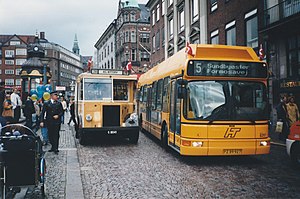
HT Museum / Jubilæer og begivenheder
Triangelbussen KS 41 overhales af en ny gasbus ved HT's 25 års jubilæum på Nytorv i 1999.
HT Museum, i daglig tale HT-museet, var et museum for sporvogne og busser, der lå i Rødovre i København. Museet blev indviet 29. september 1984 i forbindelse med Hovedstadsområdets Trafikselskabs 10 års jubilæum. Det blev nedlagt som følge af besparelser i 2003, hvorefter hele samlingen overgik til Sporvejsmuseet Skjoldenæsholm.